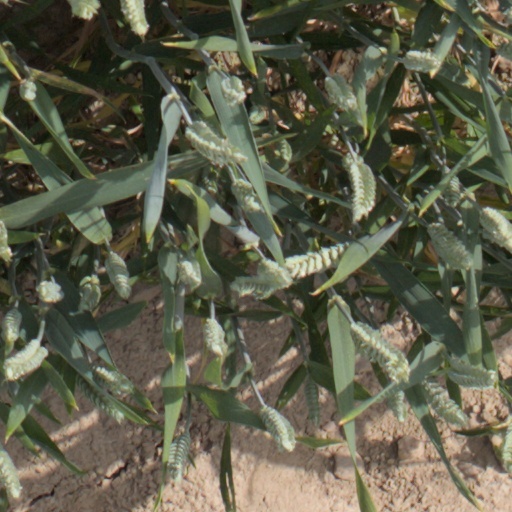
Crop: wheat